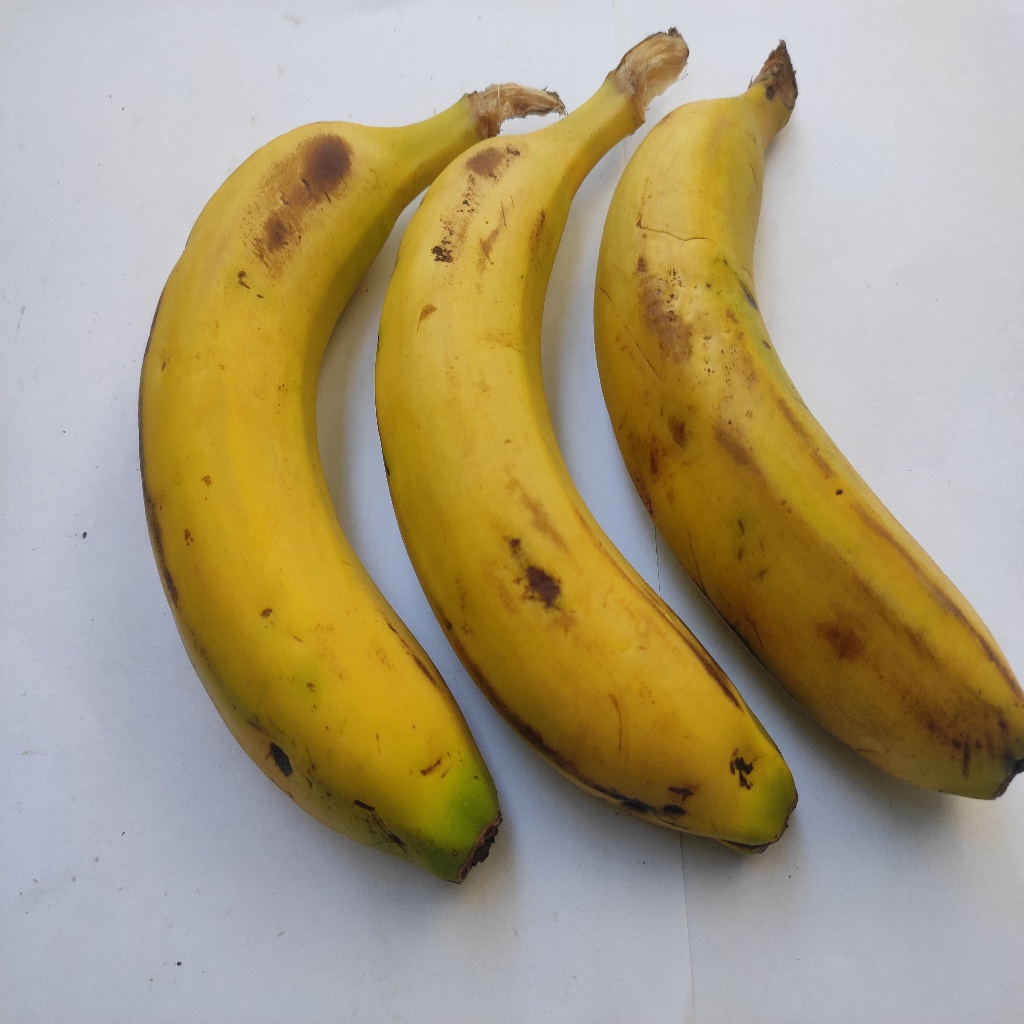
Crop: banana
Quality class: Class_A